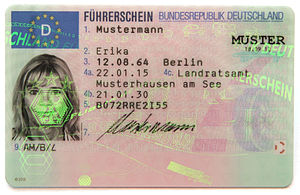
Europæisk kørekort
Tysk EØS kørekort (2013 version).
Det europæiske kørekort er et kørekort som erstatter de forskellige plast- og papirkørekort i det Europæiske Økonomiske Samarbejdsområde.